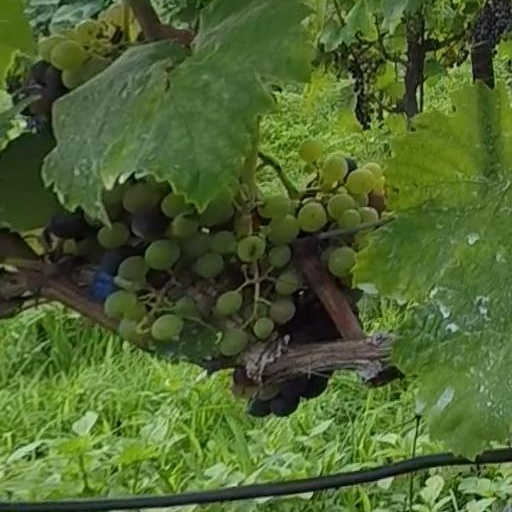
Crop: grape